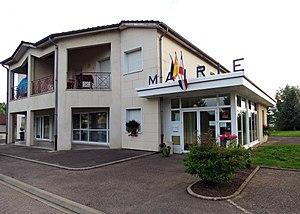
Mairie de Louvigny Moselle
Louvigny [luviɲi] est une commune française située dans le département de la Moselle en région Grand Est.